Gabriel García Márquez

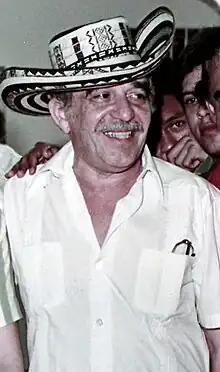
"Gabo" wearing a ""sombrero vueltiao"" hat, typical of the Colombian Caribbean region. Most of the stories by García Márquez revolve around the idiosyncrasy of this region.

García Márquez met Mercedes Barcha while she was at school; he was 12 and she was 9. When he was sent to Europe as a foreign correspondent, Mercedes waited for him to return to Barranquilla. Finally, they married in 1958. The following year, their first son, Rodrigo García, now a television and film director, was born. In 1961, the family traveled by Greyhound bus throughout the southern United States and eventually settled in Mexico City. García Márquez had always wanted to see the Southern United States because it inspired the writings of William Faulkner. Three years later, the couple's second son, Gonzalo García, was born in Mexico. As of 2001, Gonzalo is a graphic designer in Mexico City.